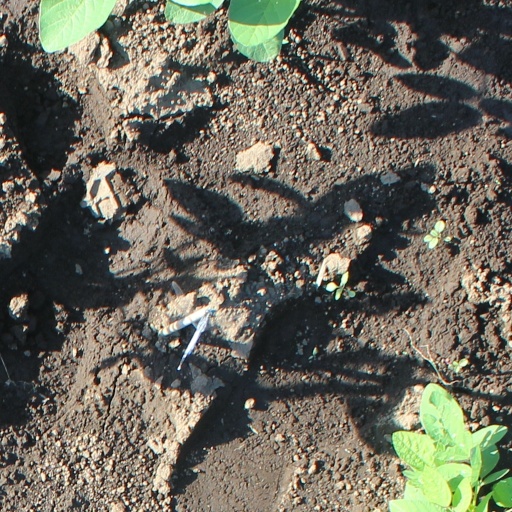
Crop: soybean